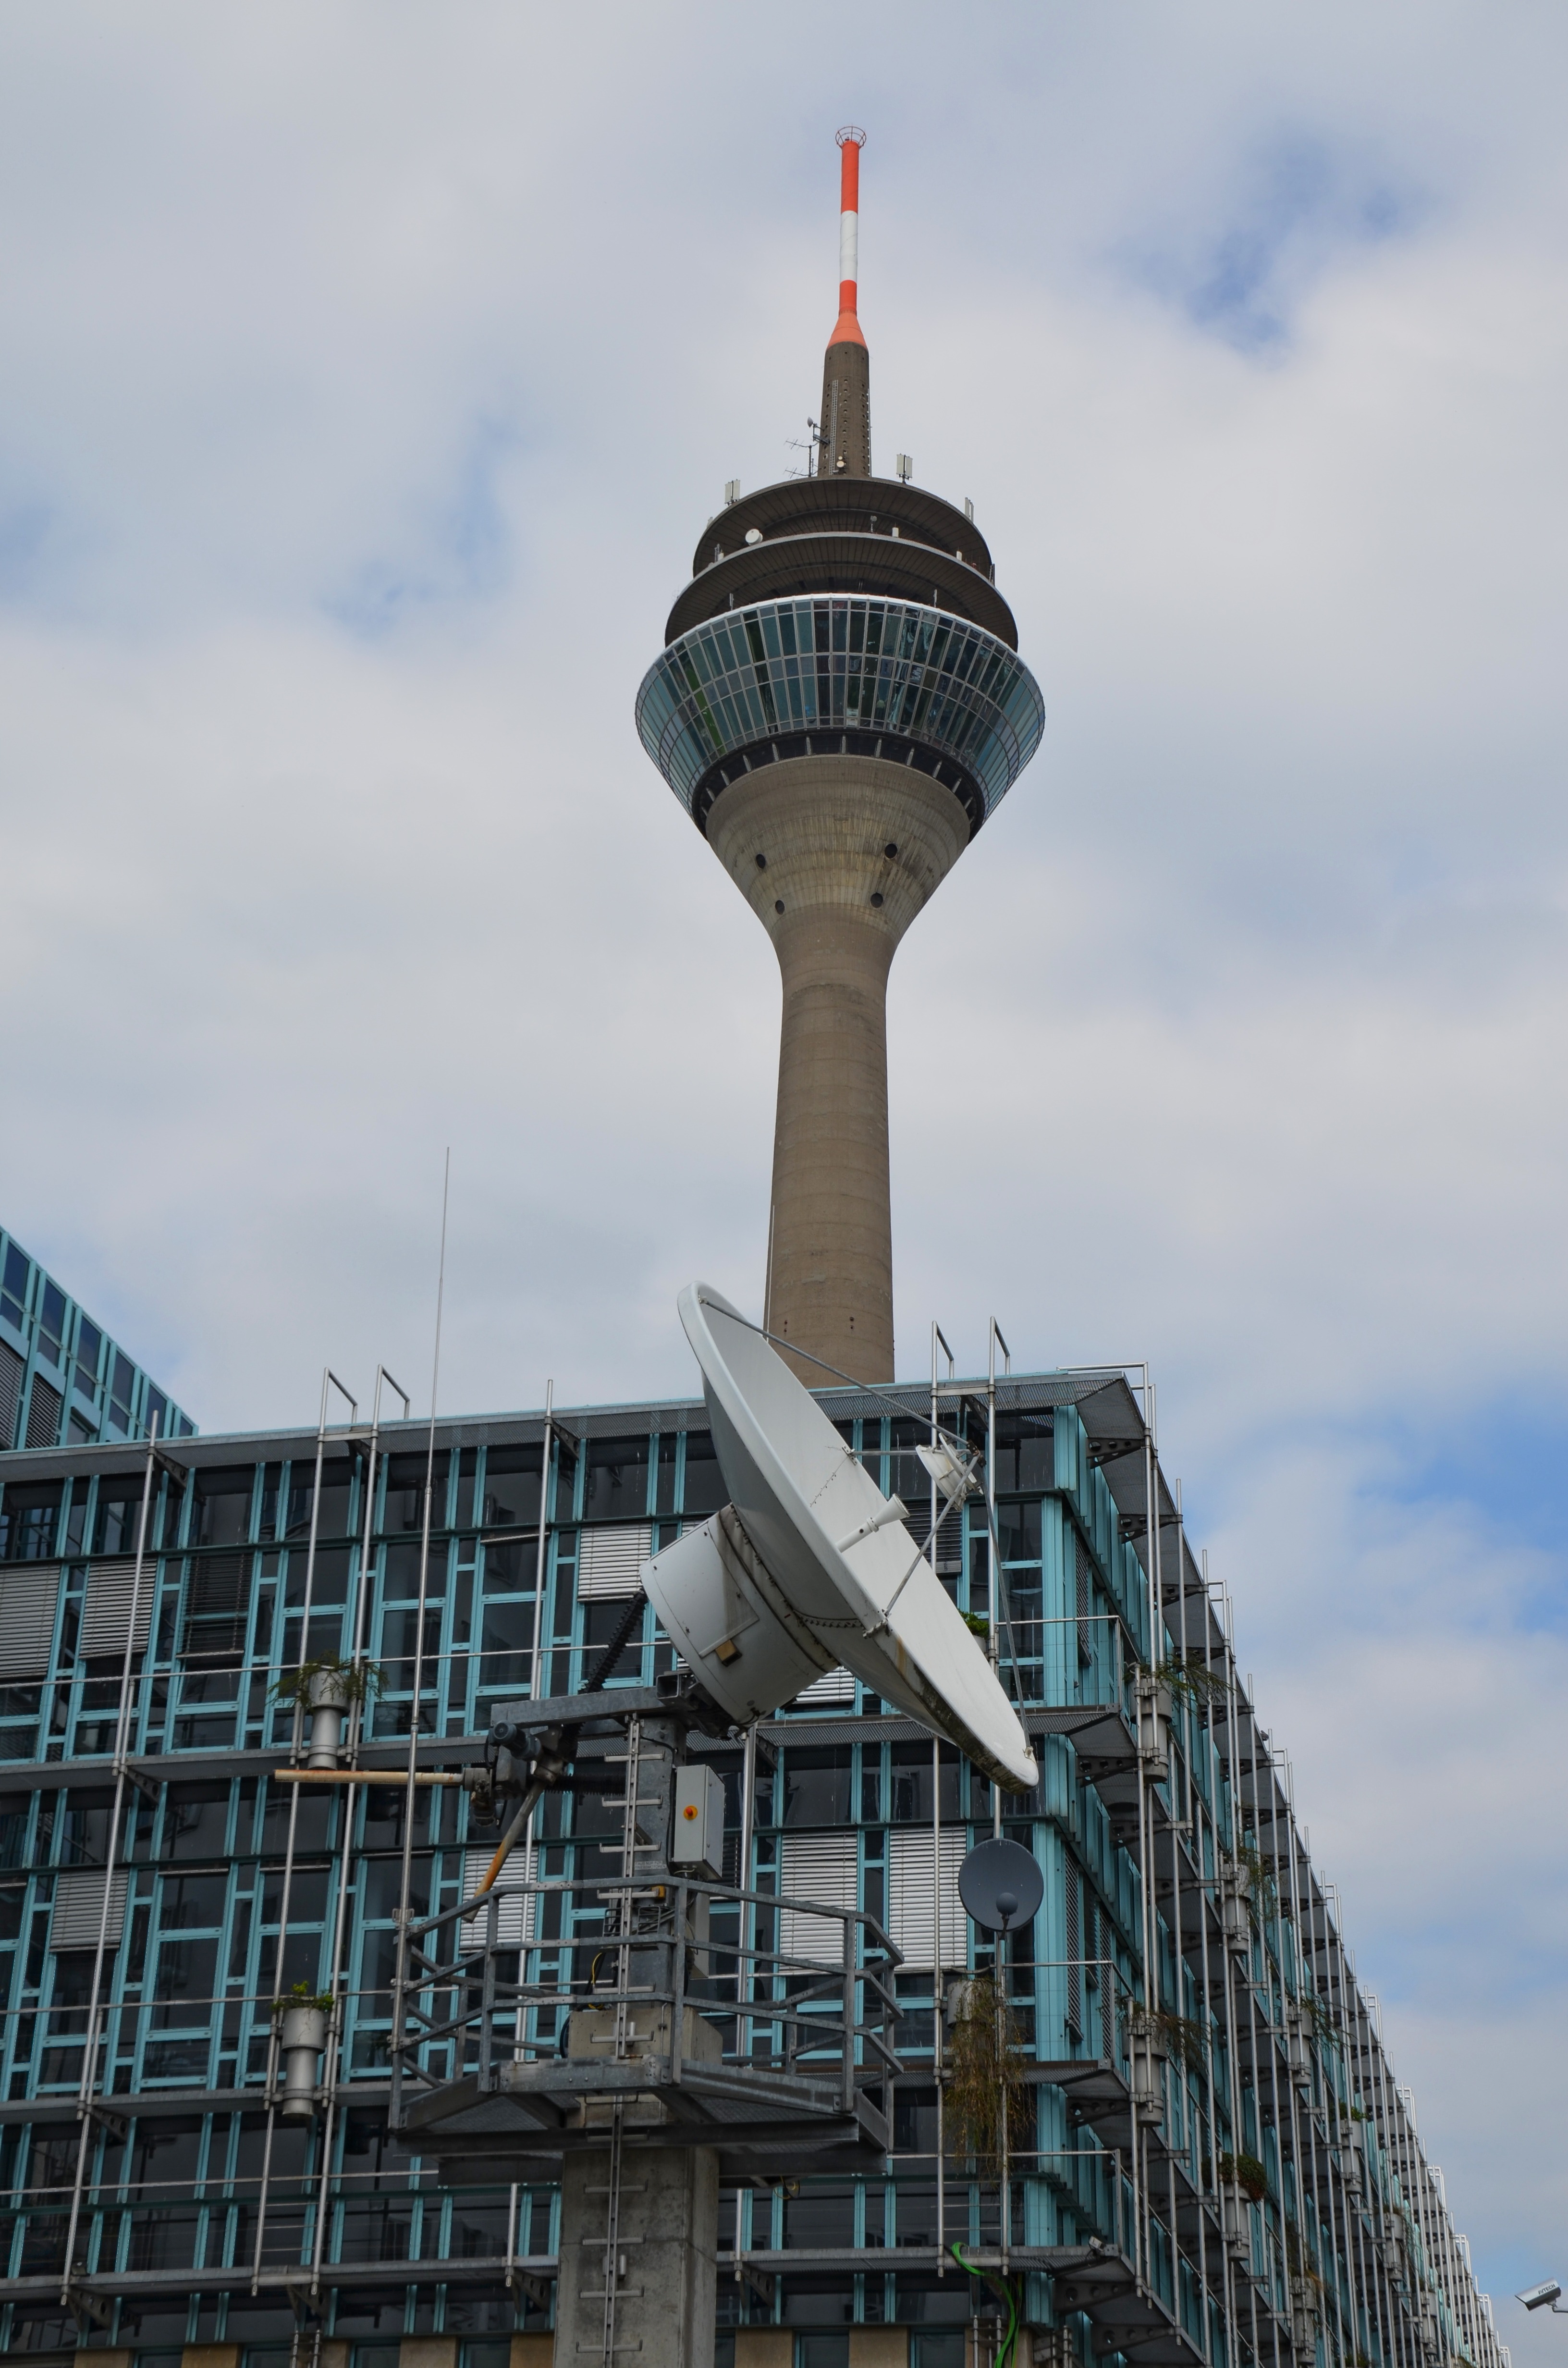
architecture, skyscraper, cityscape, downtown, antenna, tower, landmark, blue, tower block, dusseldorf, radio tower, control tower, urban area, satelit, modern communication